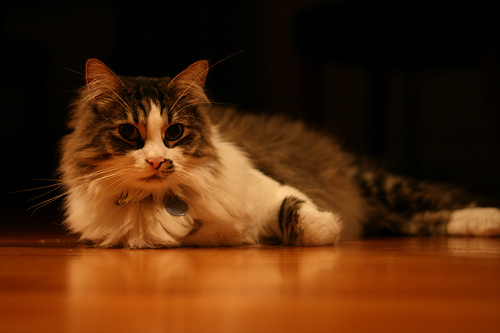
Animal: cat
Breed: Maine Coon